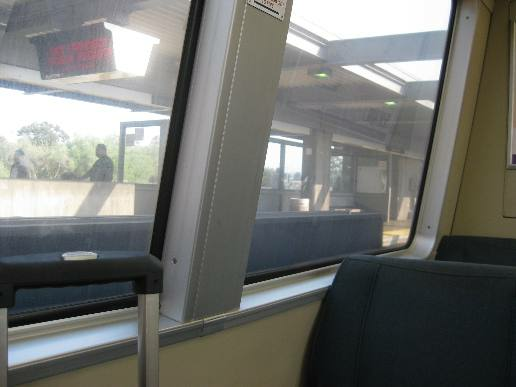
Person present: No